Hayling Island Lifeboat Station

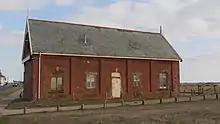
Hayling Island 1914 lifeboat house.

In 1914 a new lifeboat, the Rubie-class "Proctor" (ON 640), was allocated to Hayling Island. As she was larger than the previous two lifeboats, a new boathouse was required. The new boathouse was built two miles to the east of the original, at a cost of £900. Doors were built at boat ends, to enable a launch to the beach, or for the lifeboat to be transported by carriage to a more suitable location for launch if required. The 1865 boathouse is still standing, but now incorporated into a structure used as a public house and restaurant.